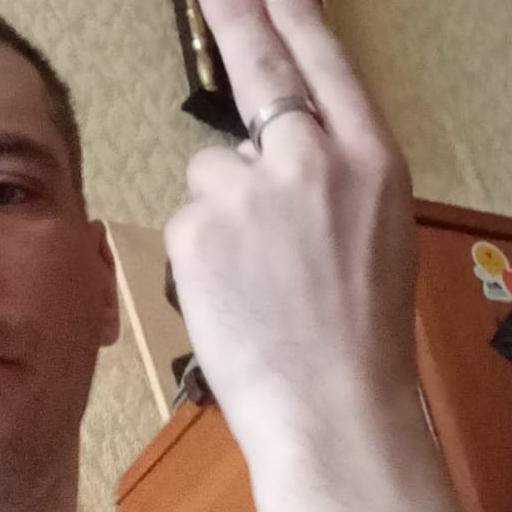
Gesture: two_up_inverted